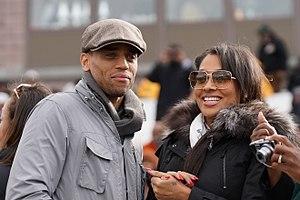
Michael Brown né le 3 août 1973 à